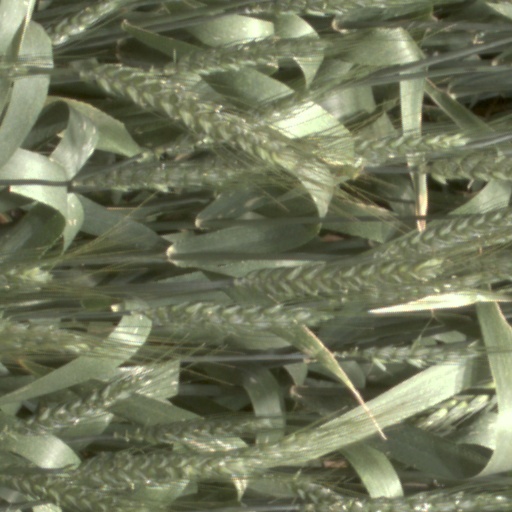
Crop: wheat